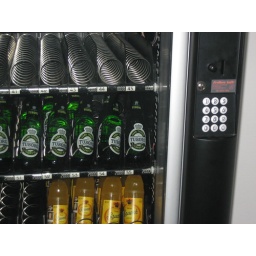
vending machine outside the hotel room door in Denmark